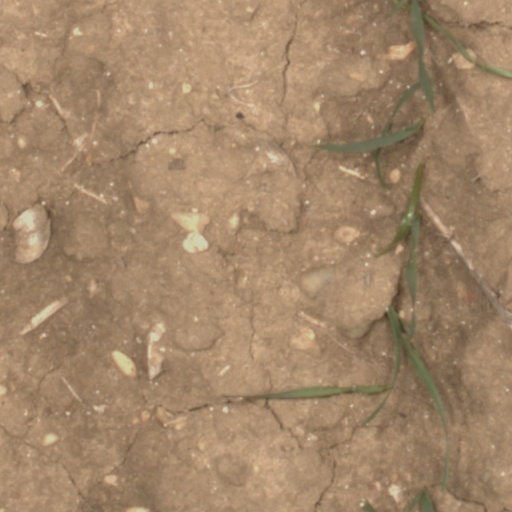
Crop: wheat